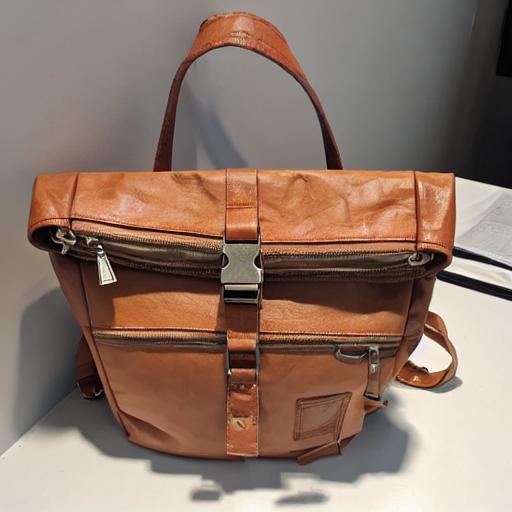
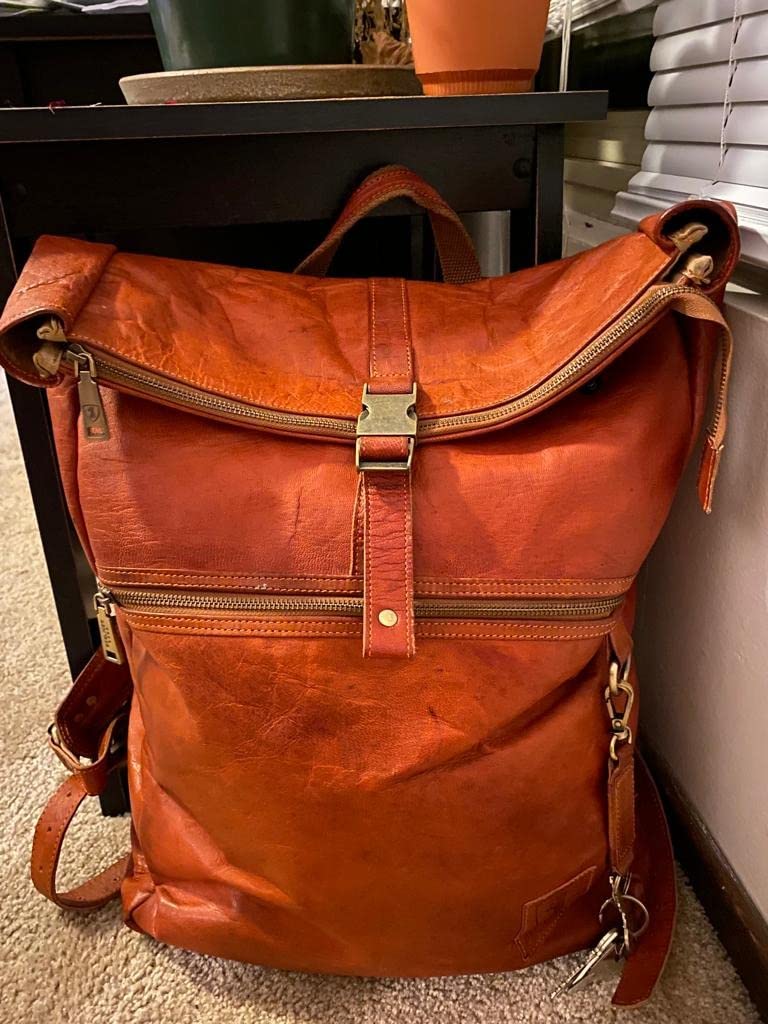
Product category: bag
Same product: no